Sutton Hoo purse-lid

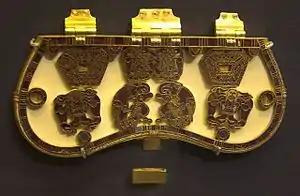
Sutton Hoo purse-lid

The Sutton Hoo purse-lid is one of the major objects excavated from the Anglo-Saxon royal burial-ground at Sutton Hoo in Suffolk, England. The site contains a collection of burial mounds, of which much the most significant is the undisturbed ship burial in Mound 1 containing very rich grave goods including the purse-lid. The person buried in Mound 1 is usually thought to have been Rædwald, King of East Anglia, who died around 624. The purse-lid is considered to be "one of the most remarkable creations of the early medieval period." About seven and a half inches long, it is decorated with beautiful ornament in gold and garnet cloisonné enamel, and was undoubtedly a symbol of great wealth and status. In 2017 the purse-lid was on display at the British Museum.